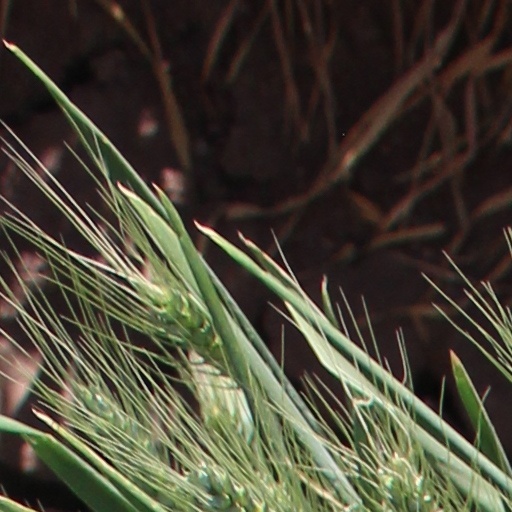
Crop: wheat